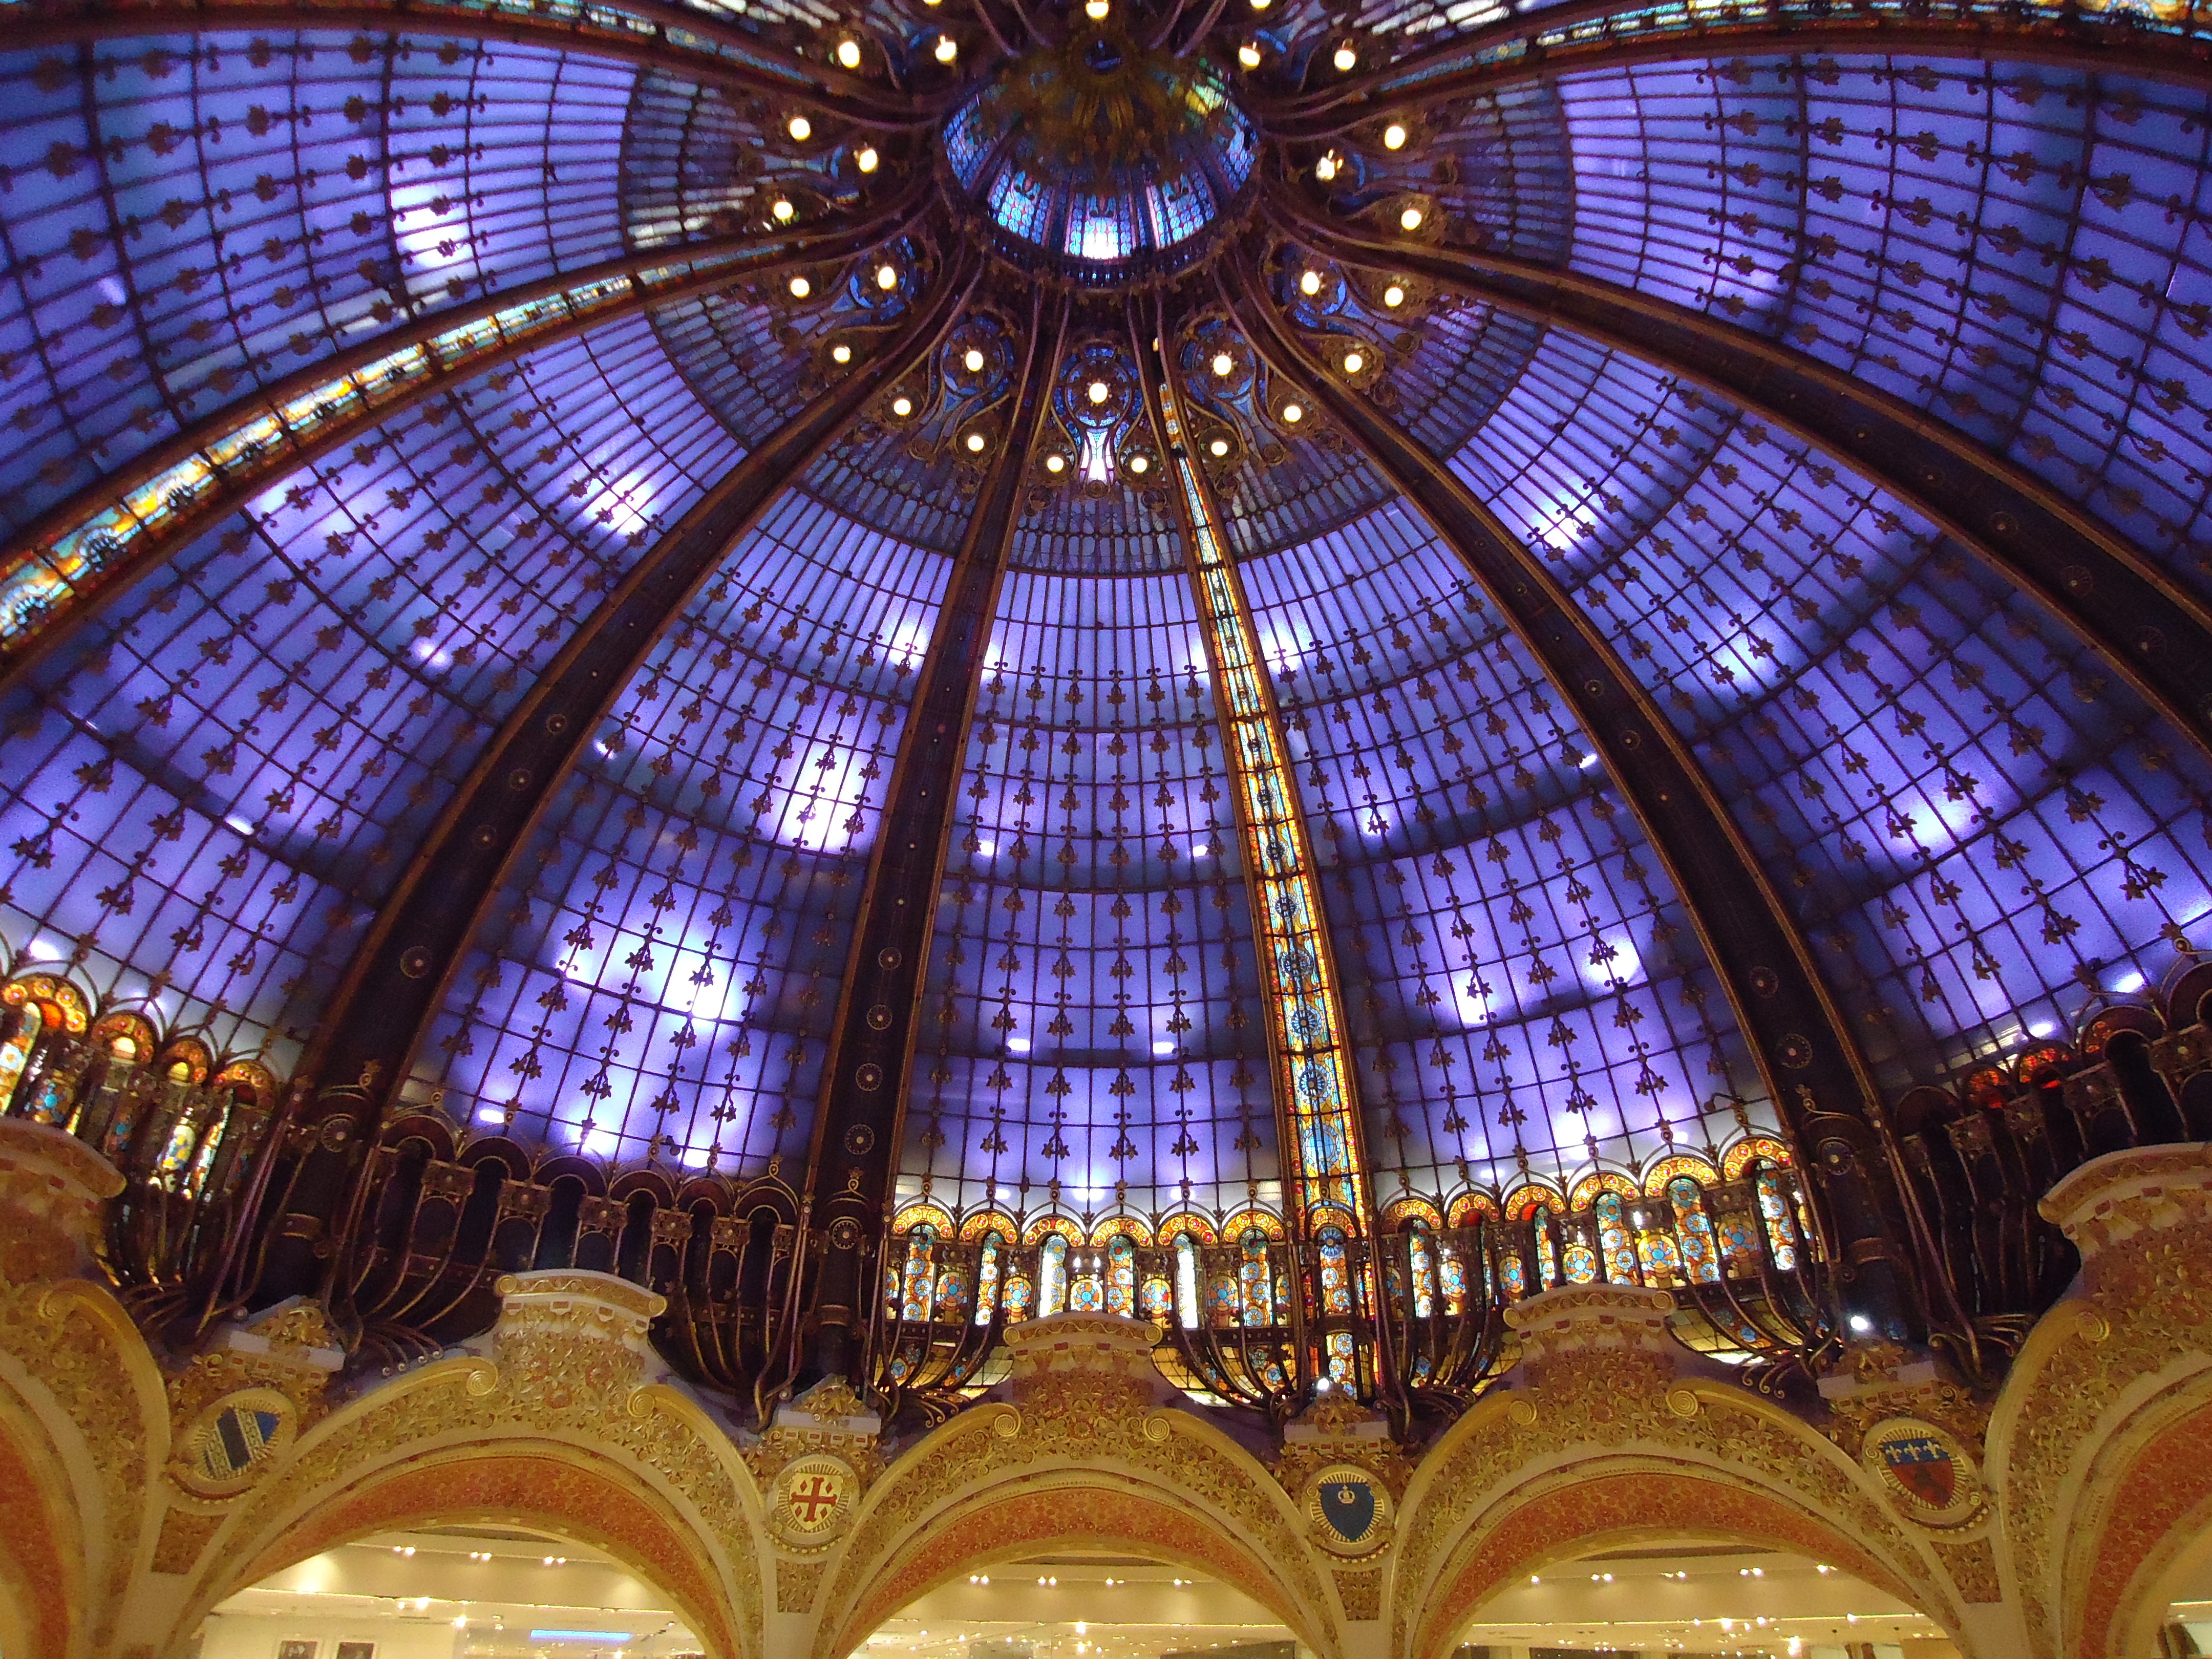
window, glass, building, ceiling, blue, symmetry, vault, dome, stained glass windows, galeries lafayette